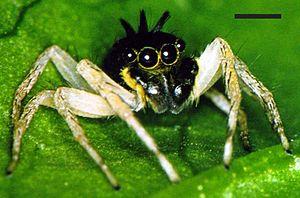
Maevia est un genre d'araignées aranéomorphes de la famille des Salticidae.